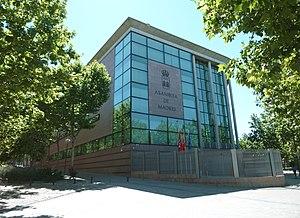
L'Assemblée de Madrid est l'assemblée de la Communauté de Madrid. Investie du pouvoir législatif, elle représente les habitants de la communauté autonome. Elle vote le budget régional et contrôle l'action du gouvernement. Les députés qui composent l'Assemblée sont élus pour un mandat de quatre ans et sont au nombre de 132. Le siège de l'Assemblée de Madrid, inauguré en 1998, se trouve dans le quartier de Palomeras Bajas dans le district de Puente de Vallecas à Madrid.